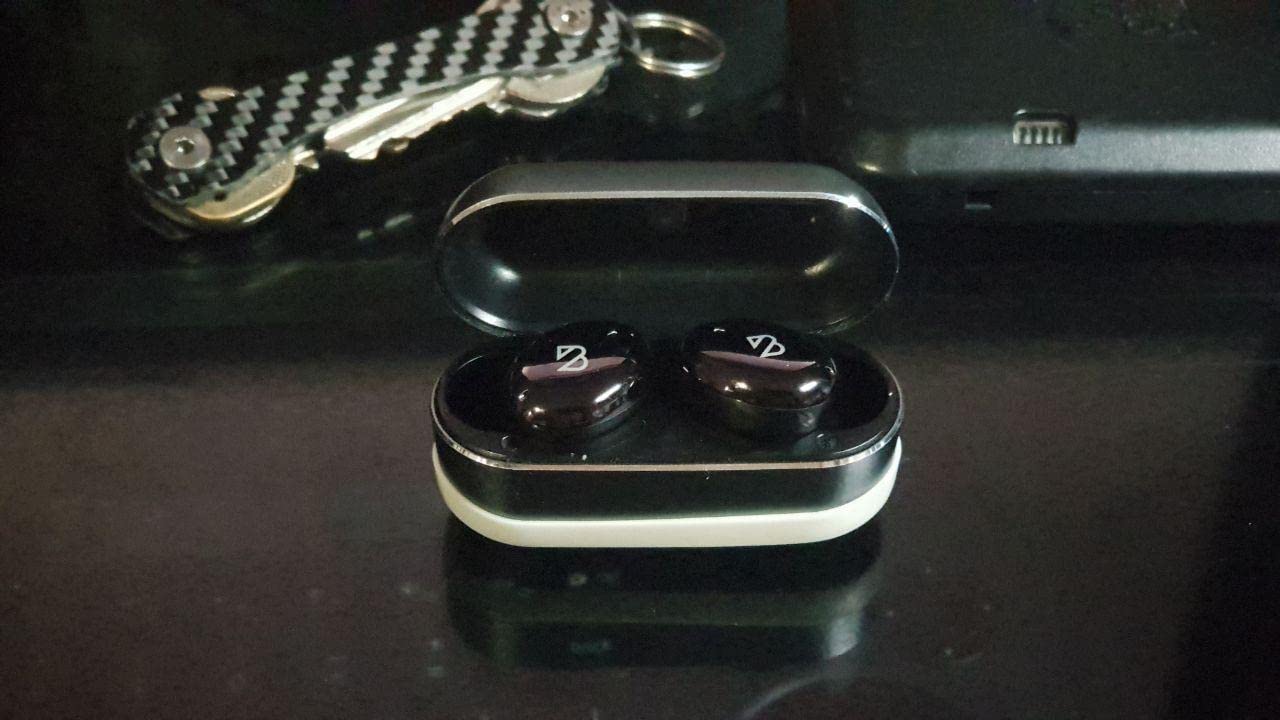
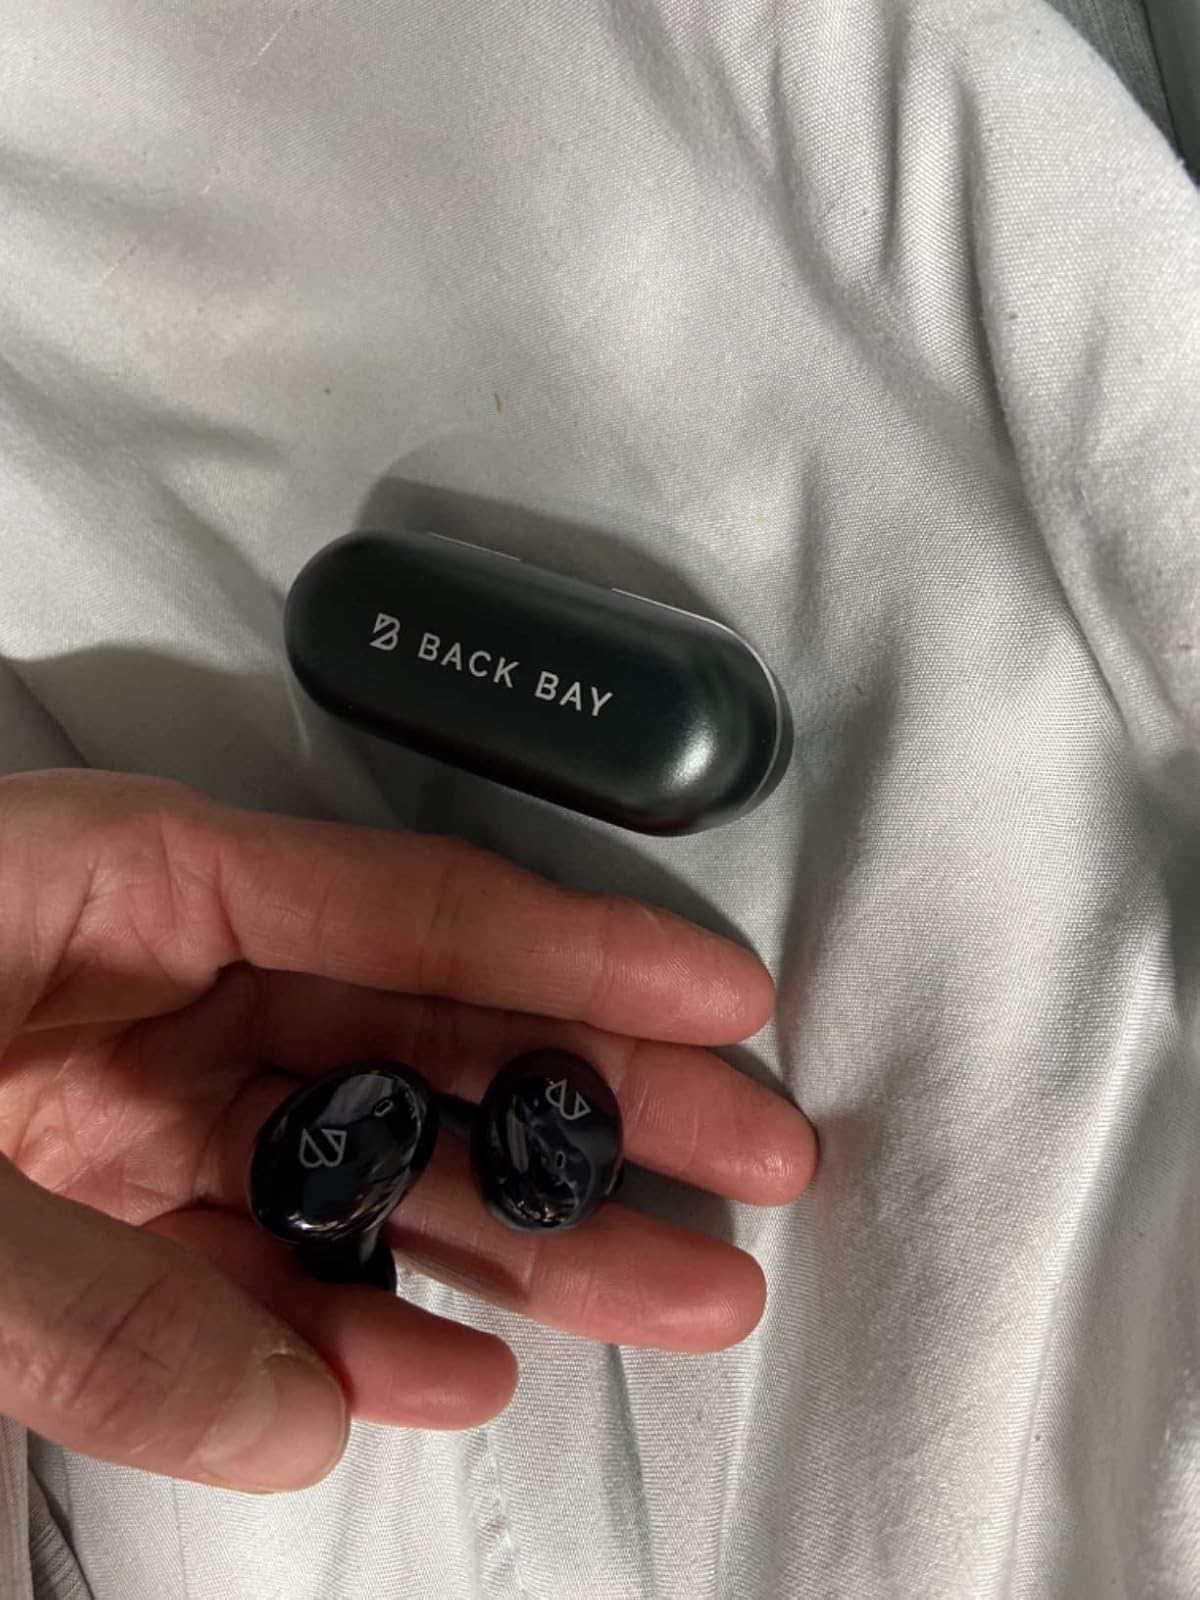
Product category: earbuds
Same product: yes